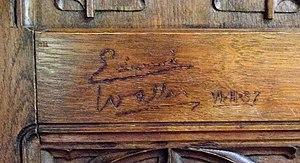
Signatures pyrogravée du duc et de la duchesse de Windsor sur une boiserie du château.
Le château de Candé est un édifice de style Louis XII, situé sur la commune de Monts, dans le département français d'Indre-et-Loire en région Centre-Val de Loire, à 10 km au sud-sud-ouest de Tours sur les bords de l'Indre, au cœur d'un domaine de 260 hectares.